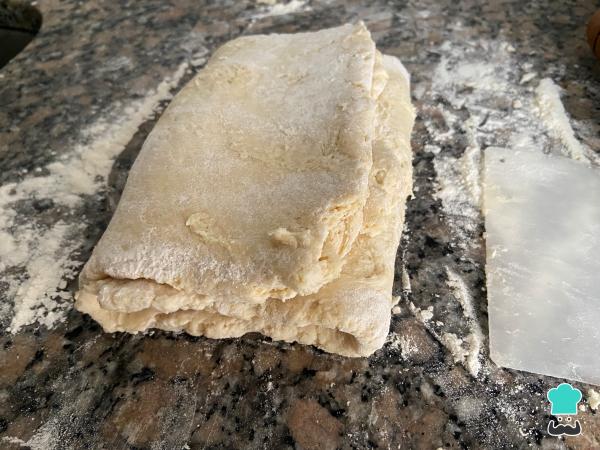
Ubica los pliegues hacia ti y estira la masa nuevamente de forma vertical hasta 1 dedo de alto.